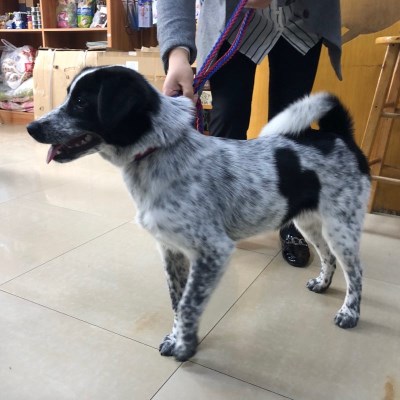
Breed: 2594-n000109-Border_collie